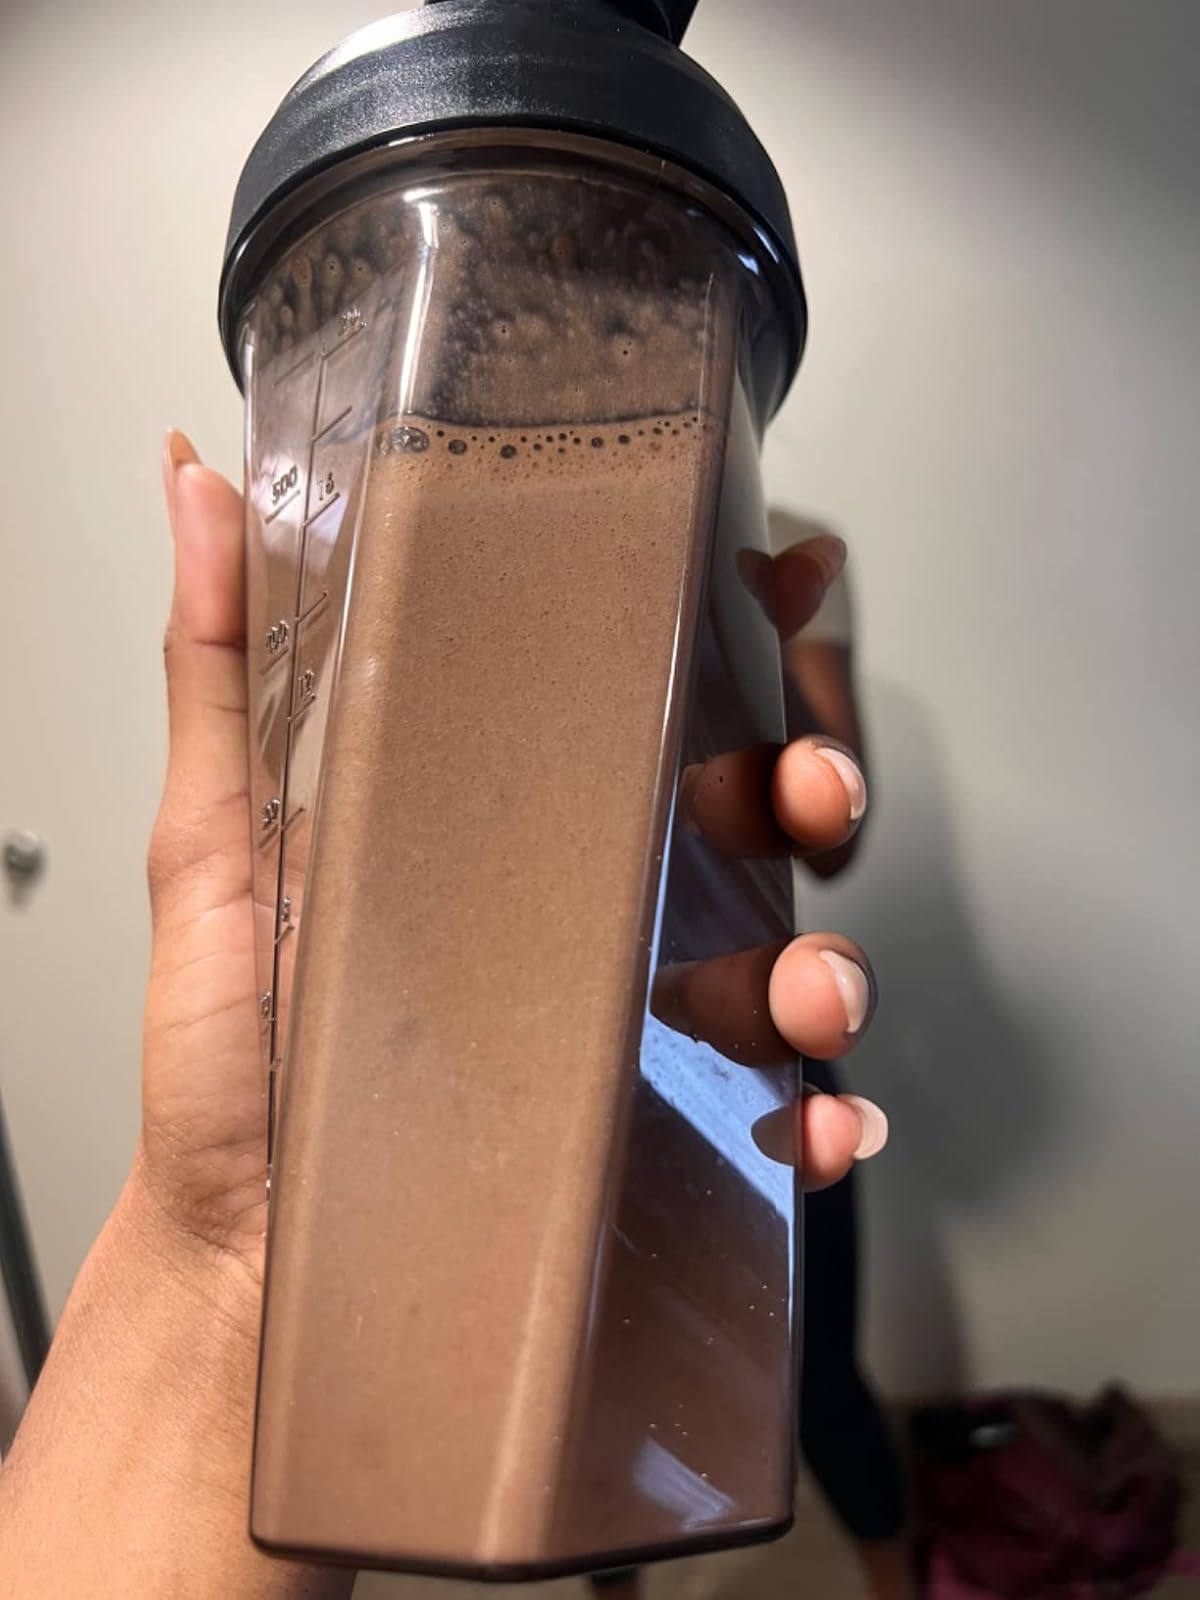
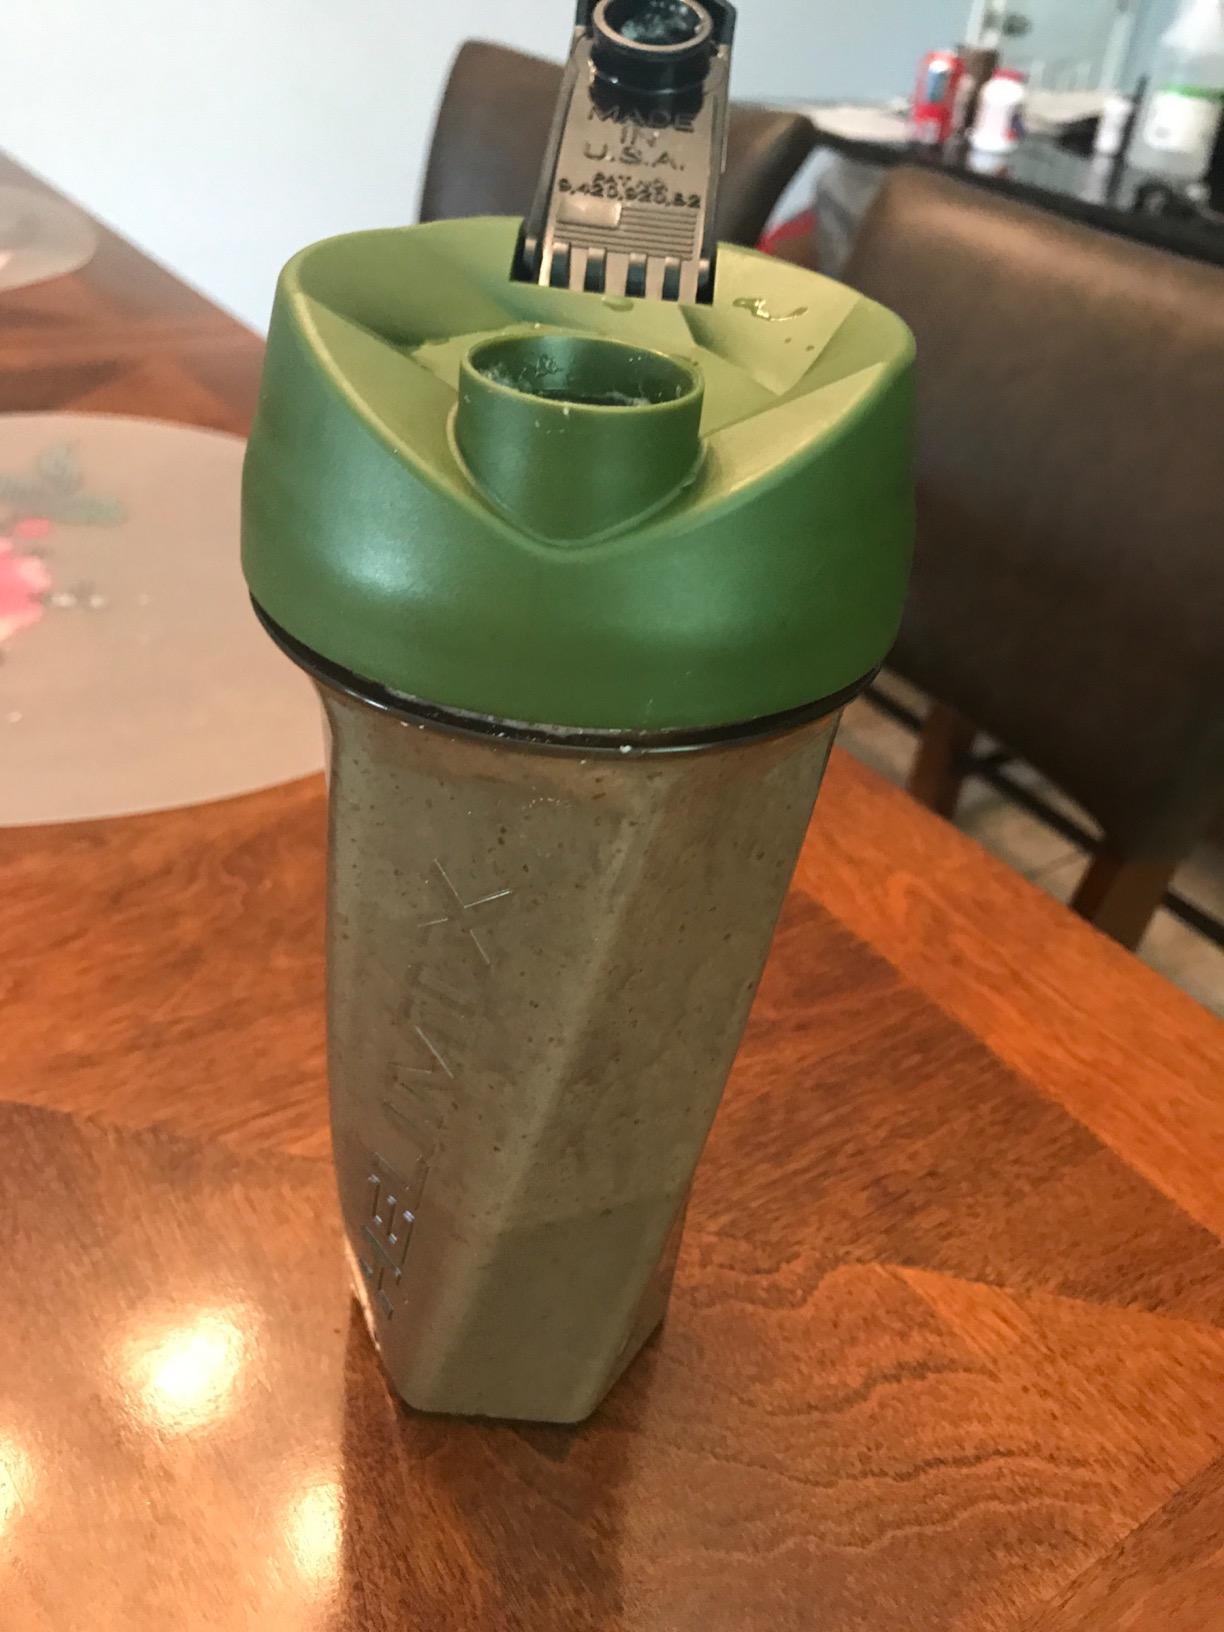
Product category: items_blender
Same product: no